Rough-legged buzzard

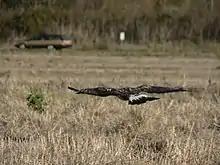
The tail is white with a dark terminal band.

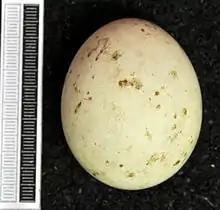
Egg from the Museum Wiesbaden

The rough-legged buzzard (Europe) or rough-legged hawk (North America) (Buteo lagopus) is a medium-large bird of prey. It is found in arctic and subarctic regions of North America, Europe, and Asia during the breeding season, and migrates south for the winter. Historically, it was also known as "rough-legged falcon" in such works as John James Audubon's "The Birds of America".